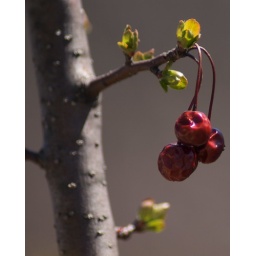
Rarely do you see last years fruit on a tree budding out in the spring.